Sabine Herlitschka

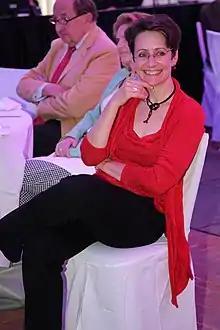
Herlitschka in 2014

Sabine Herlitschka is the chief executive officer (CEO) of Infineon Technologies Austria, a group subsidiary of Infineon Technologies AG.